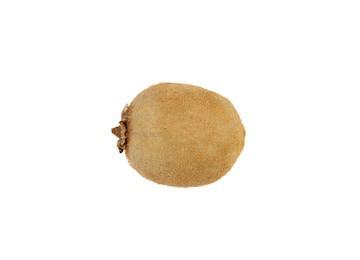
Label: Kiwi